Raúl Albiol

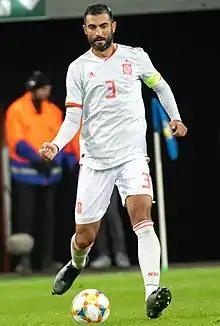
Albiol playing for Spain in 2019

Raúl Albiol Tortajada (born 4 September 1985) is a Spanish professional footballer who plays as a central defender.